José Salazar López

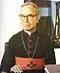
Photo taken sometime in the 1980s.

José Salazar López (January 12, 1910 – July 9, 1991) was a Mexican Cardinal of the Roman Catholic Church. He served as Archbishop of Guadalajara from 1970 to 1987, and was elevated to the cardinalate in 1973.